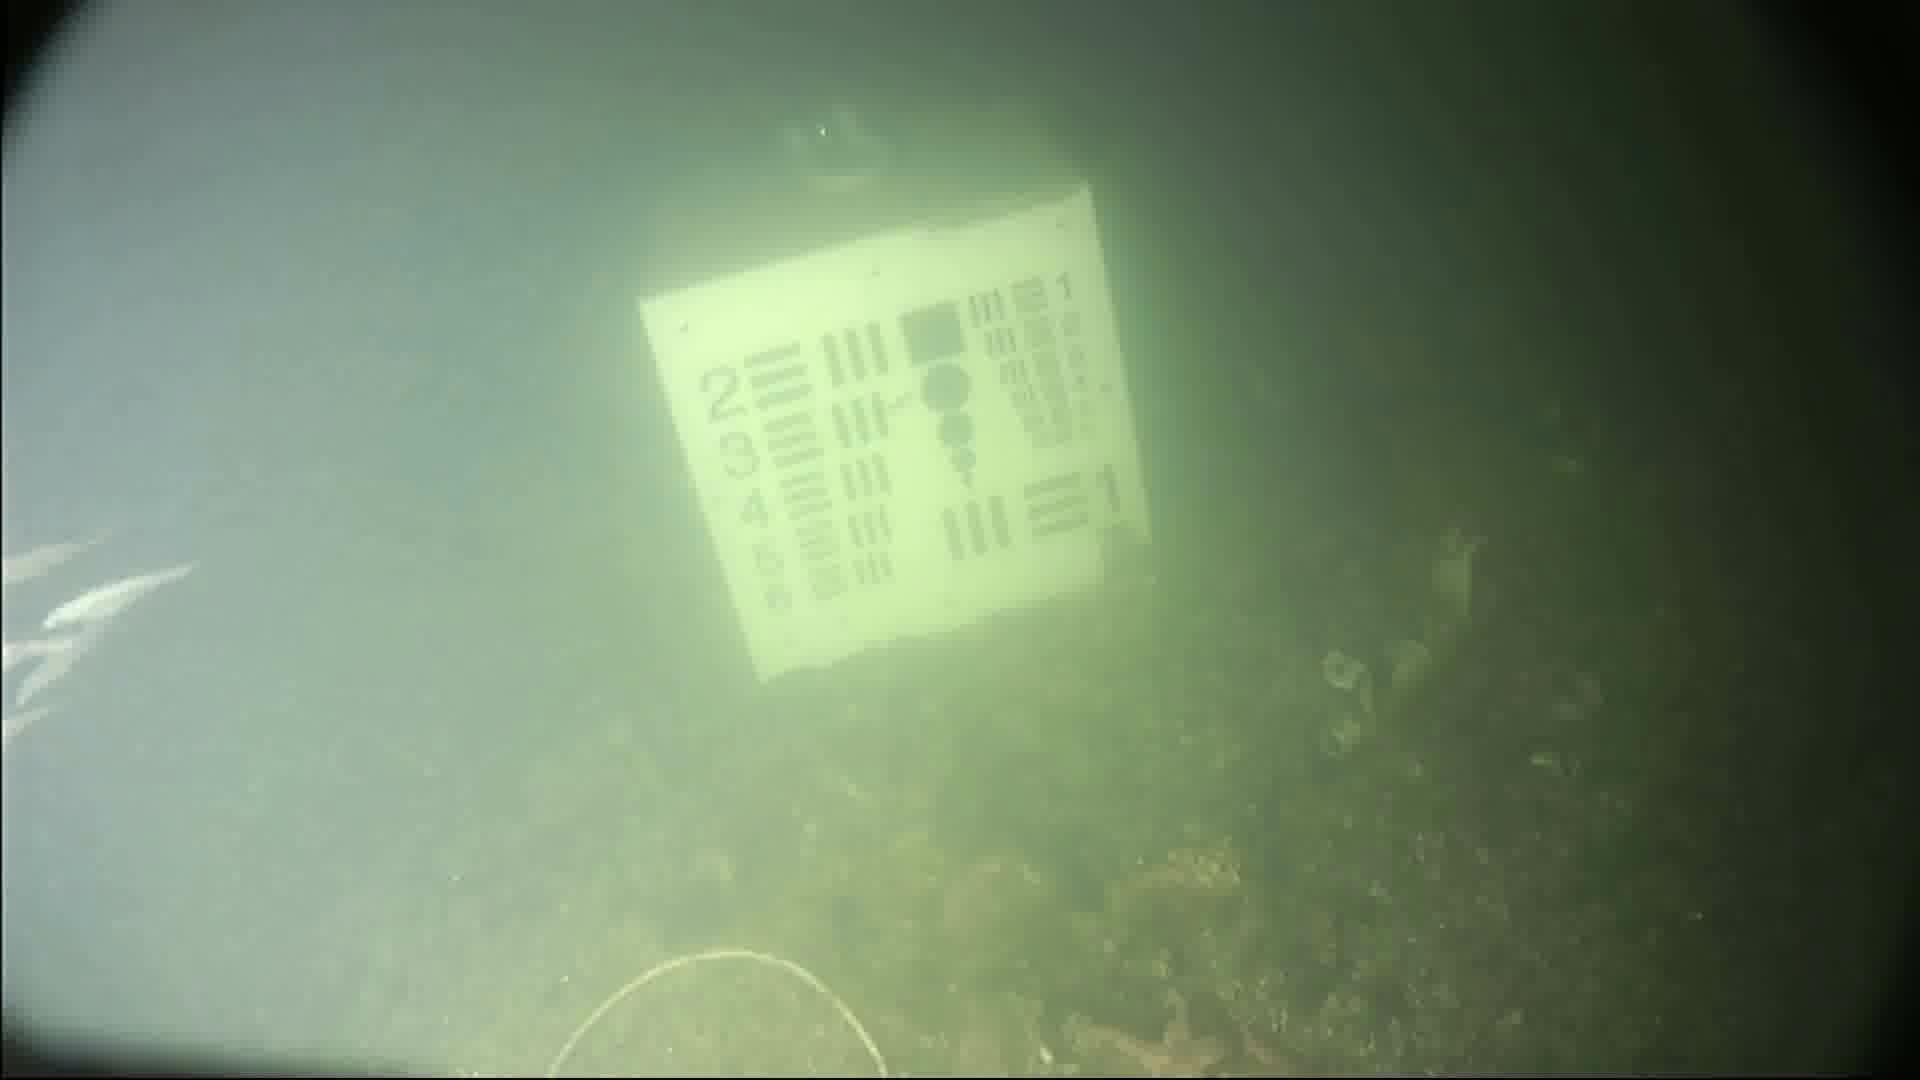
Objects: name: small_fish
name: starfish